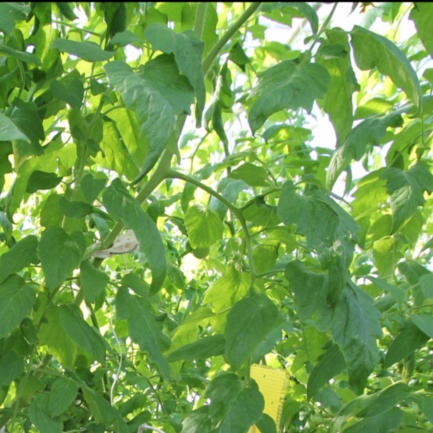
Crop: tomato